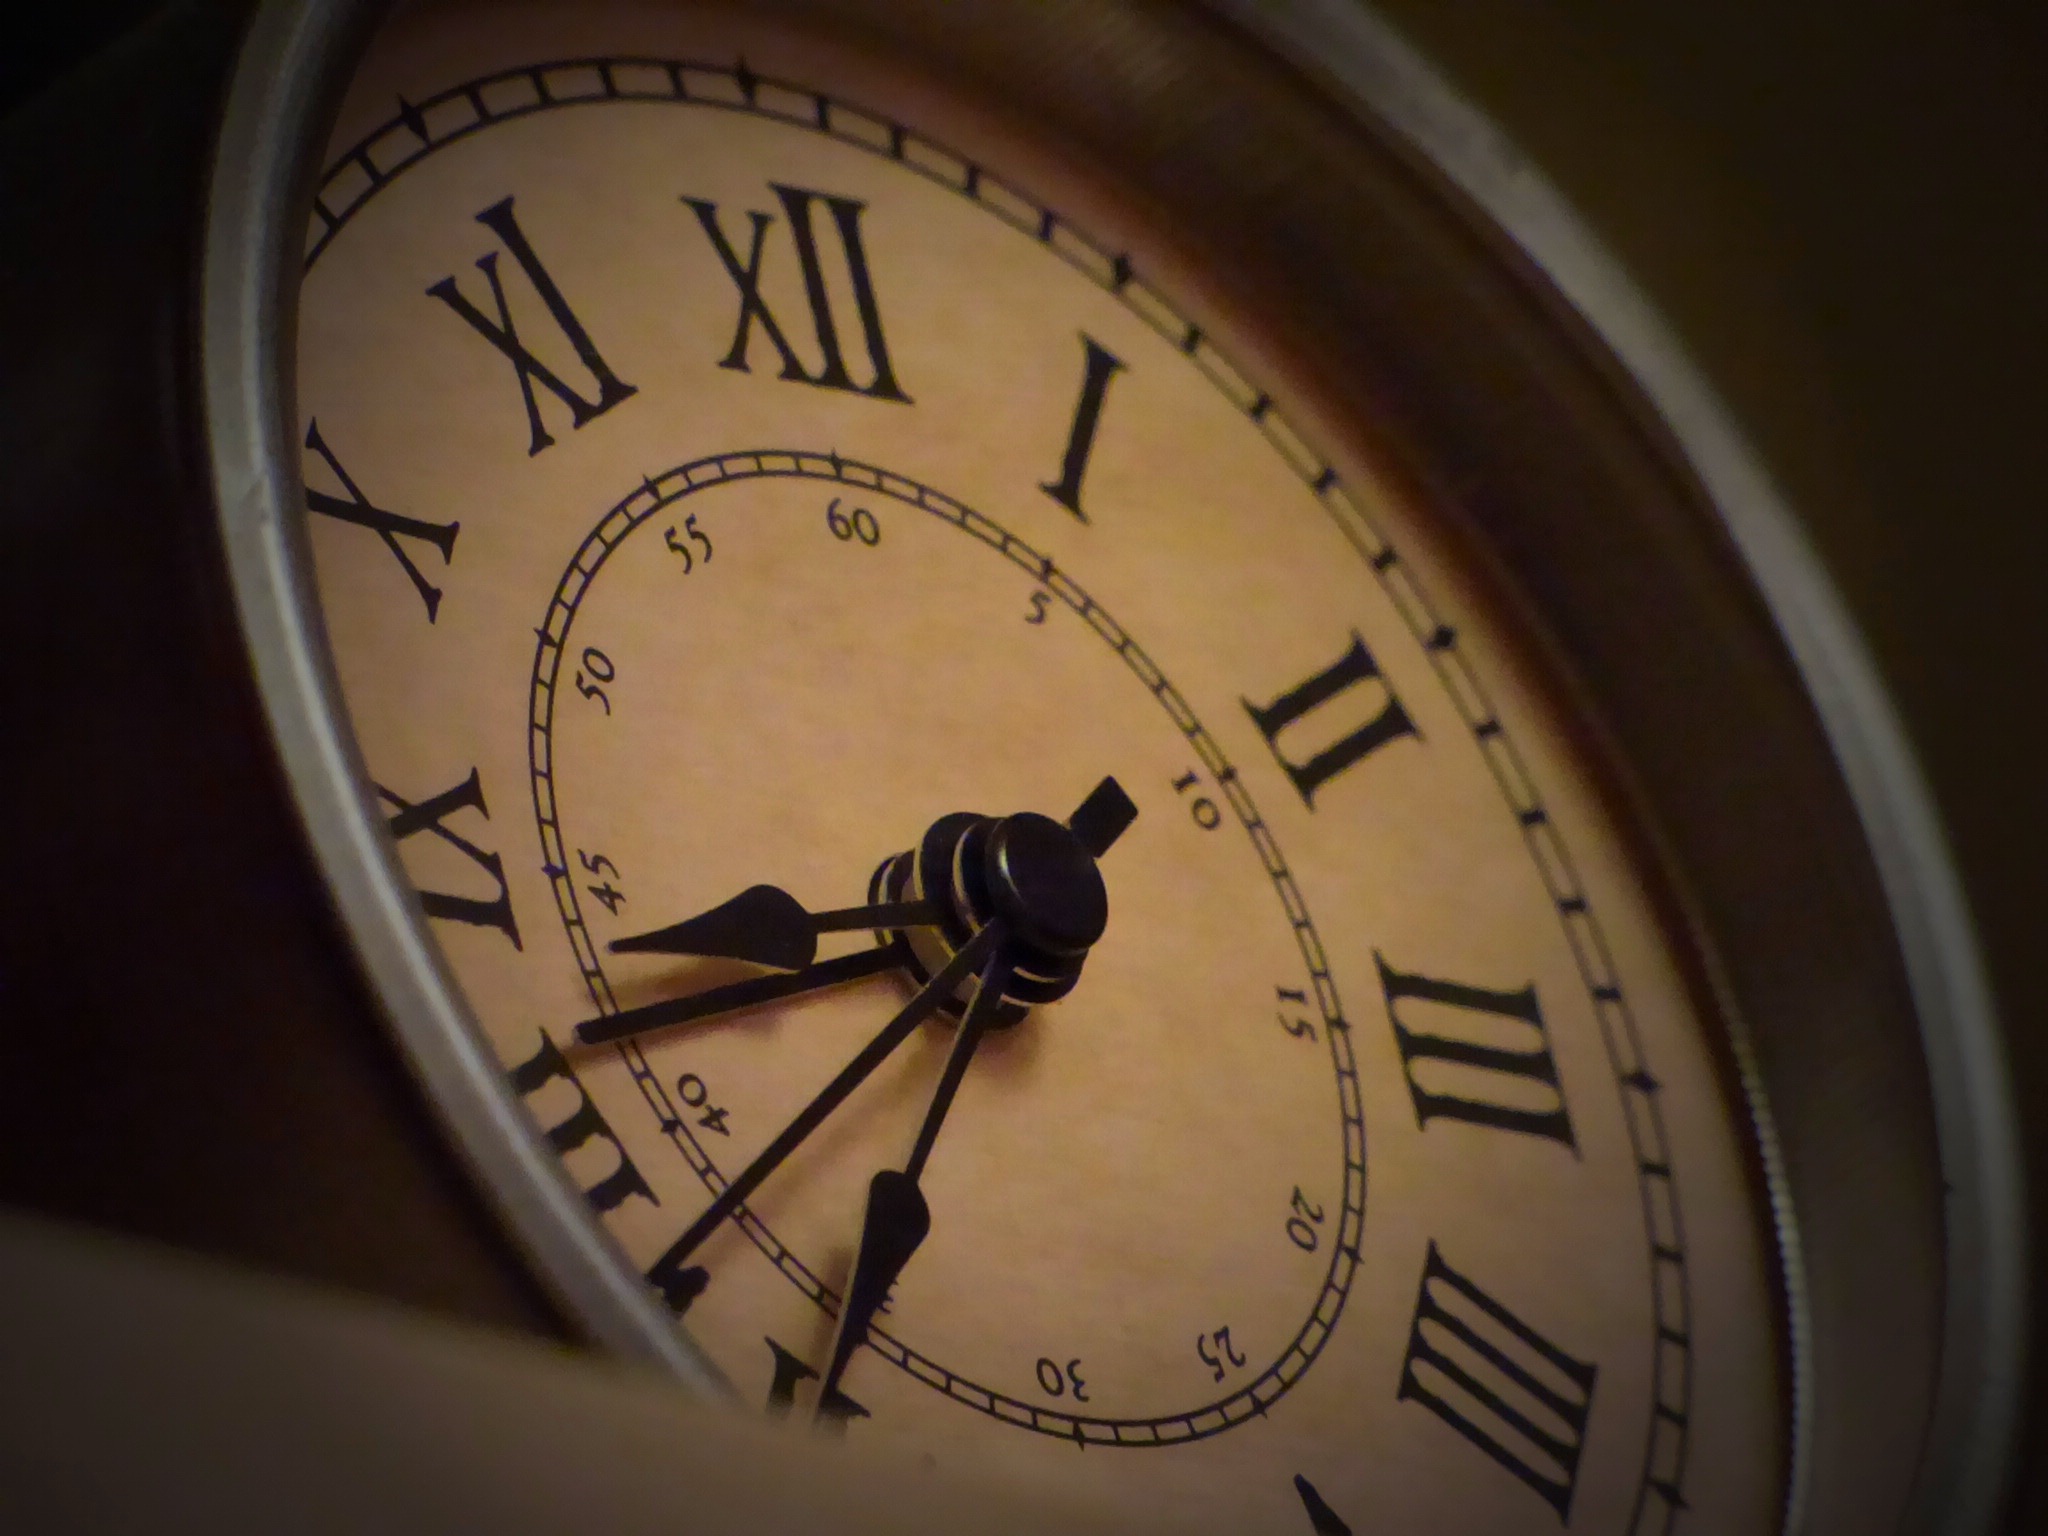
watch, hand, white, antique, clock, old, dark, shadow, circle, close up, nostalgic, shape, man made object